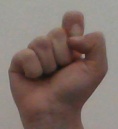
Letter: fa